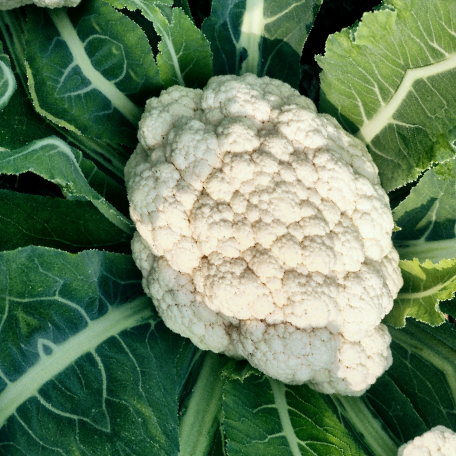
Label: Disease Free